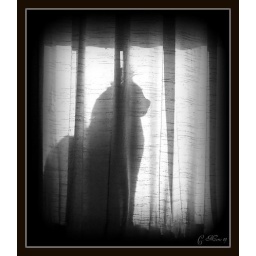
10/31/09 Monsters' silhoette in bedroom window - edited with Picnik for BW and frame